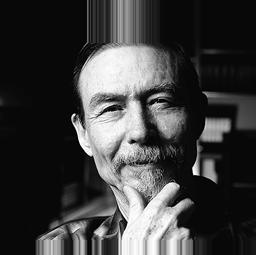
Age: 67